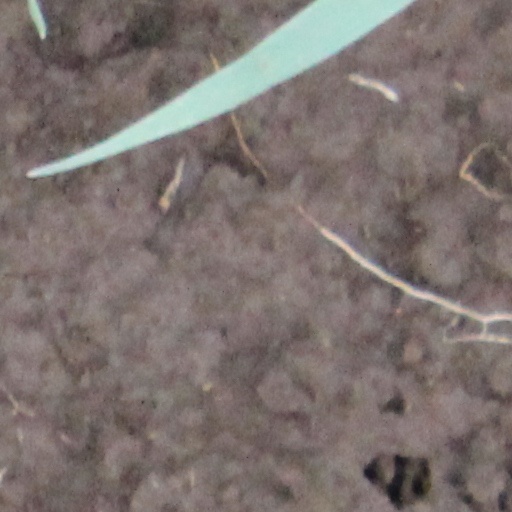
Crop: wheat